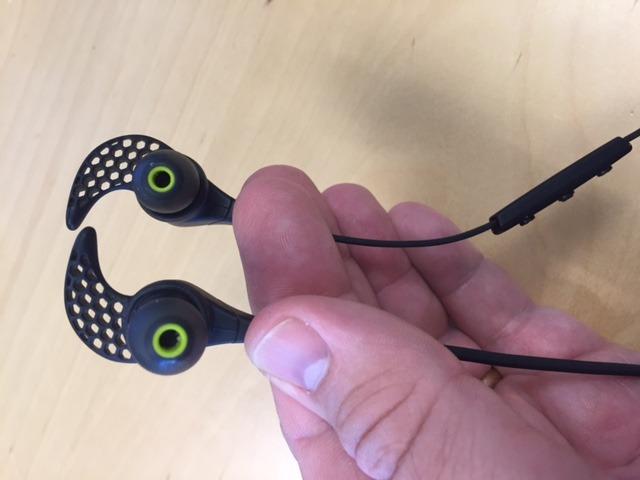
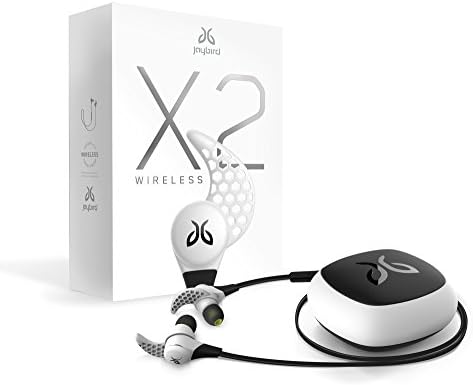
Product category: headphones
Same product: no